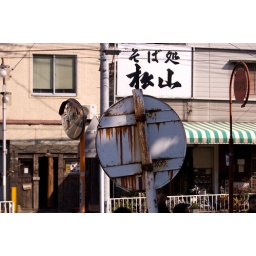
The rusty back of a street sign in Tobe.